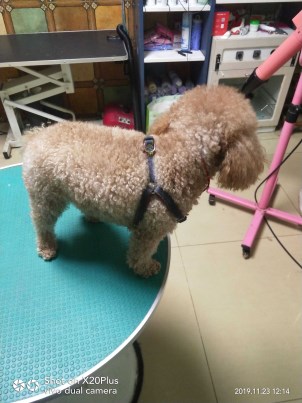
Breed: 7449-n000128-teddy